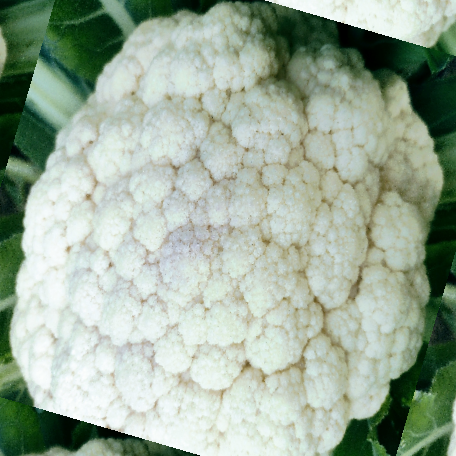
Label: Disease Free